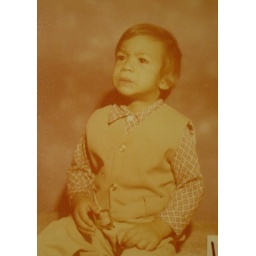
Believe it or not, I used to be a cute little boy at one time in my life.